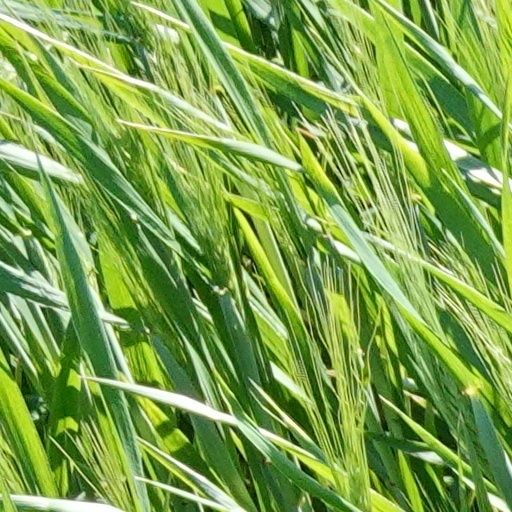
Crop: wheat